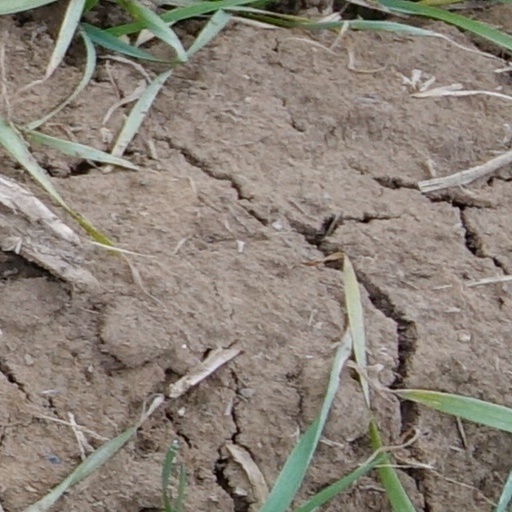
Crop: wheat